Robert Murray (Royal Navy officer)

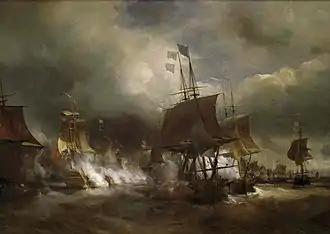
An 1848 depiction of the Battle of Ushant by Jean Antoine Théodore de Gudin. Murray was present during the fighting as a lieutenant aboard .

Little is recorded of Murray's early life and service, but he was born circa 1763 and entered the navy at a young age, "The Annual Biography and Obituary" noting that he "may almost be said to have been cradled on the wave." After a period serving at sea, he was appointed lieutenant aboard the 74-gun under Captain the Hon. Robert Digby. Murray was distantly related to Digby, and probably benefited from his patronage. Murray was present at the Battle of Ushant on 27 July 1778, at which the French fleet was defeated at a cost to "Ramillies"s complement of 28 men killed and wounded. Murray continued to serve with Digby after Digby's promotion to rear-admiral, moving with him to his new flagship, the 98-gun . Also serving on the "Prince George" at this time was the young Prince William Henry. After some time serving on this ship, Murray was promoted to commander on 28 April and briefly put in command of the 28-gun . He left her on his promotion to post-captain on 15 December 1782, towards the end of the American War of Independence. He briefly commanded the newly purchased 16-gun sloop at New York City in January 1783, but she was broken up at the end of the month.